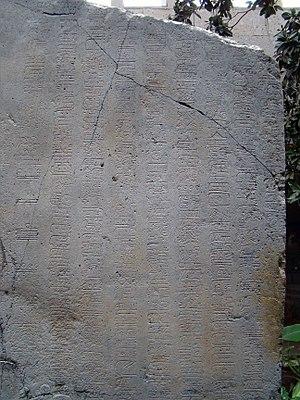
L'écriture épi-olmèque ou écriture isthmique est un système d'écriture mésoaméricain en usage dans la région de l'isthme de Tehuantepec entre 500 av. J.-C. à 500 environ. Elle est parvenue jusqu’à nous grâce aux inscriptions gravées dans des sculptures en pierre. Sa structure est similaire à celle du maya et, comme ce dernier, elle utilise un ensemble de caractères pour représenter les logogrammes et un second ensemble pour représenter les syllabes. Elle n'est pas encore déchiffrée et la langue sous-jacente n'a pas non plus pu être déterminée de manière fiable.
La Stèle de La Mojarra est un monument précolombien mésoaméricain de l'époque préclassique tardif, daté du deuxième siècle après J.C., vers 156 EC, et de culture épi-olmèque. Son nom lui vient du lieu de sa découverte près du village de La Mojarra, dans l'État de Veracruz au Mexique, non loin du site archéologique de Tres Zapotes.
Les prédictions pour décembre 2012 ont été plusieurs annonces de grands changements ou d'événements cataclysmiques pour le 21 décembre 2012. Cette date, qui marque à l'origine la fin des 5 125 années d'un cycle du compte long du calendrier maya, a été interprétée par certains comme la fin définitive de ce calendrier.